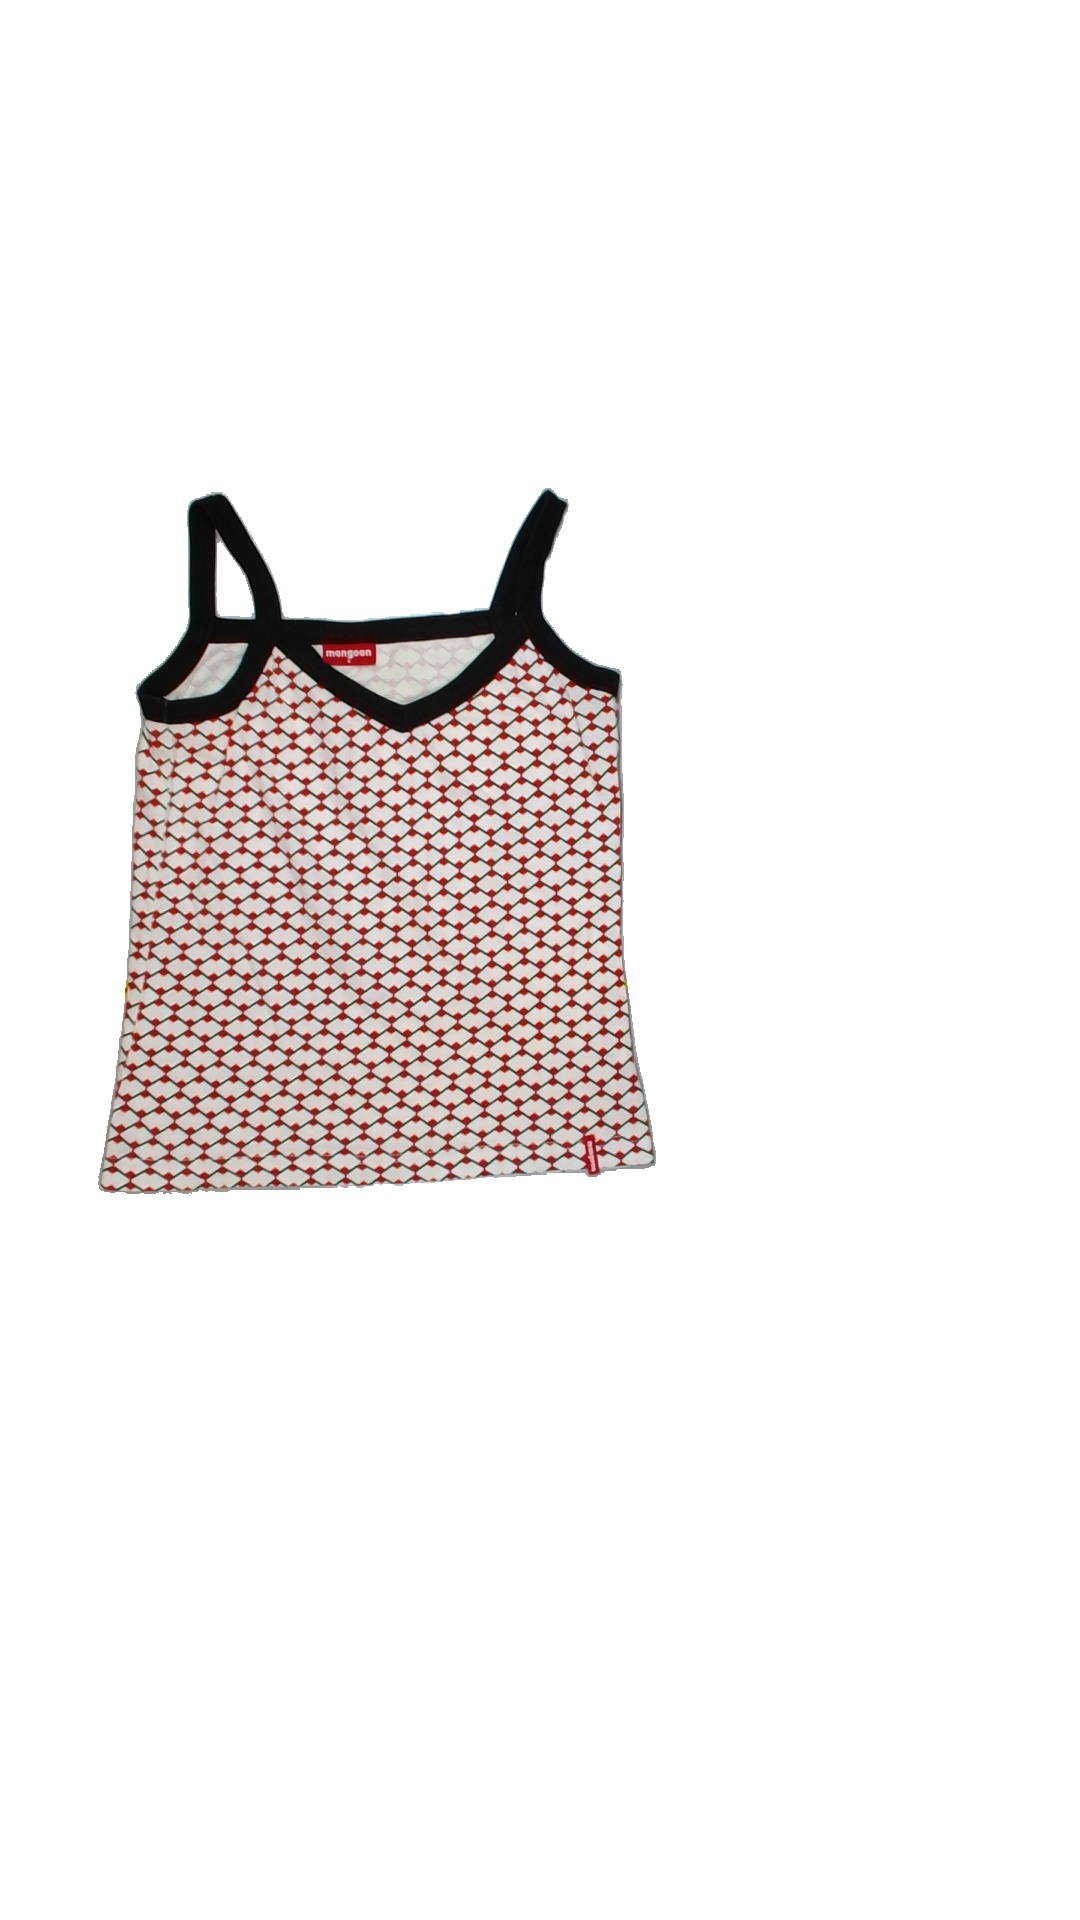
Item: Tank Top (Ladies)
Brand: Not Applicable
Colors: Multicolor
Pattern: Checkered print
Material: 95%cotton 5%elastane
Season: Summer
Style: No trend
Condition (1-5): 3
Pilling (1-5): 4
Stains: Yes
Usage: Export
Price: <50